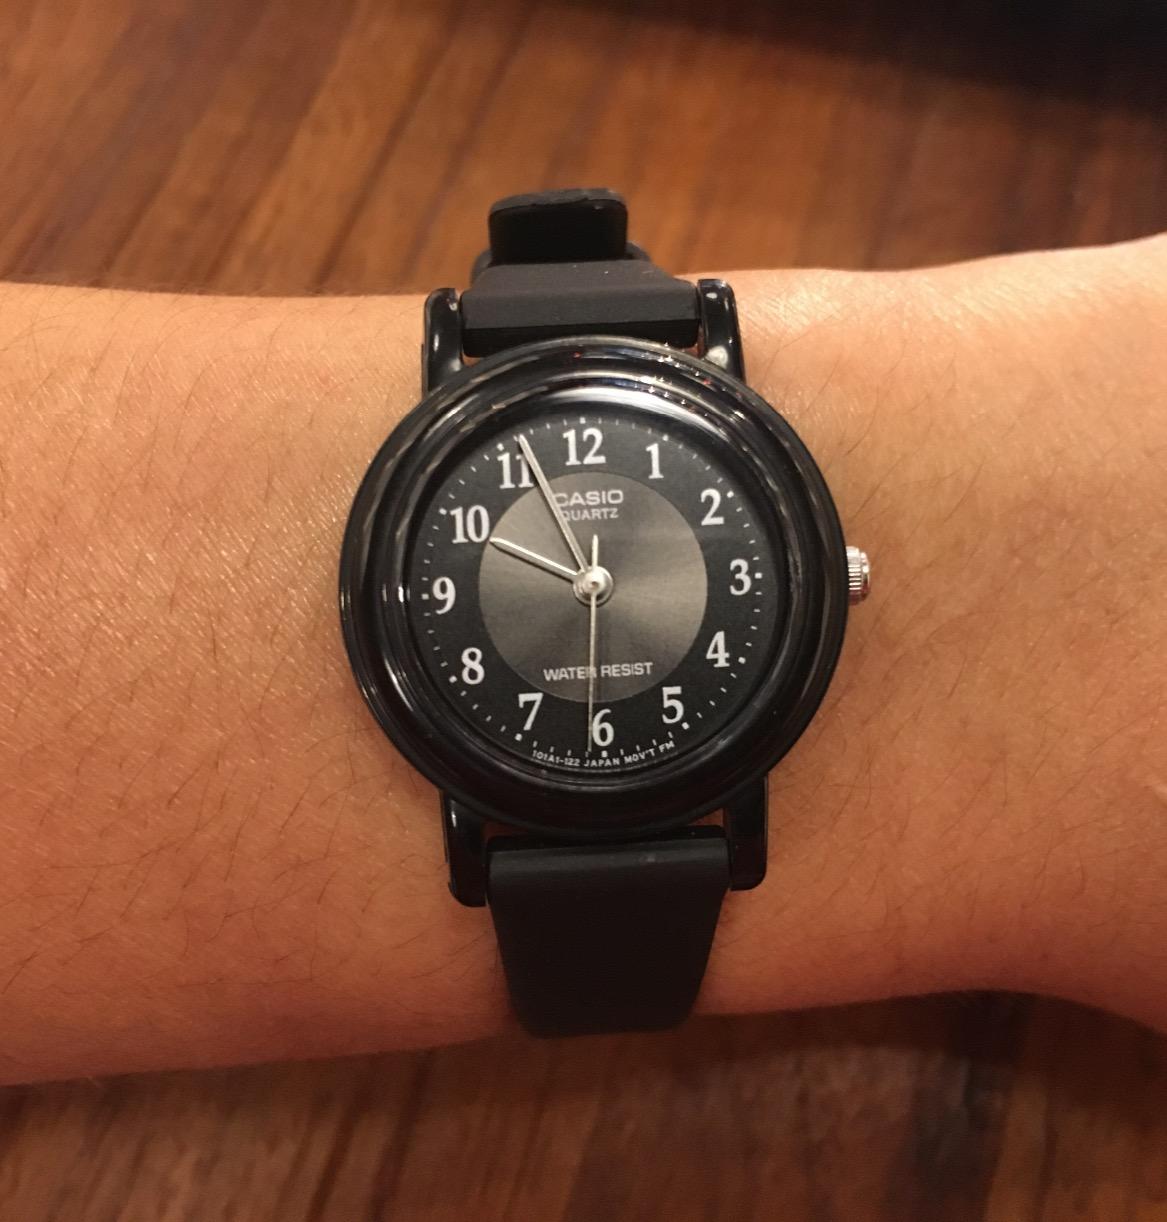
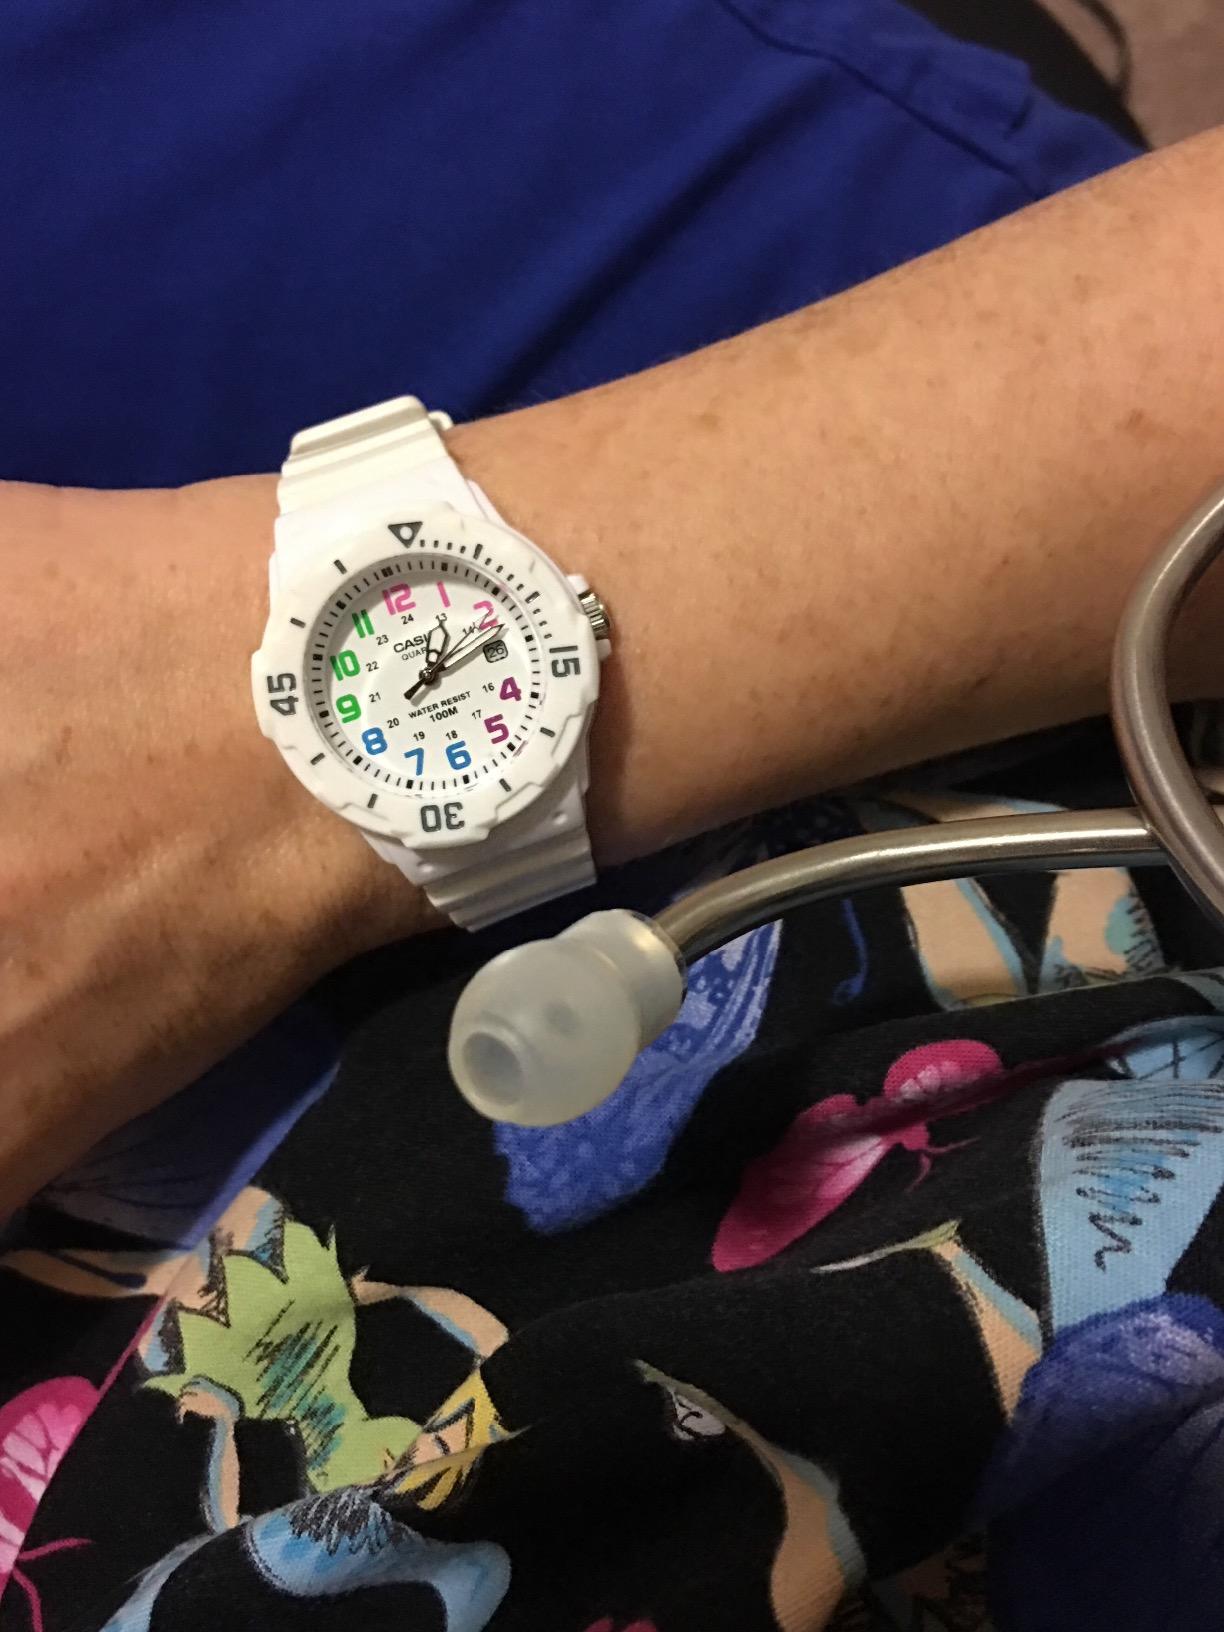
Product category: accessories_watch
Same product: no